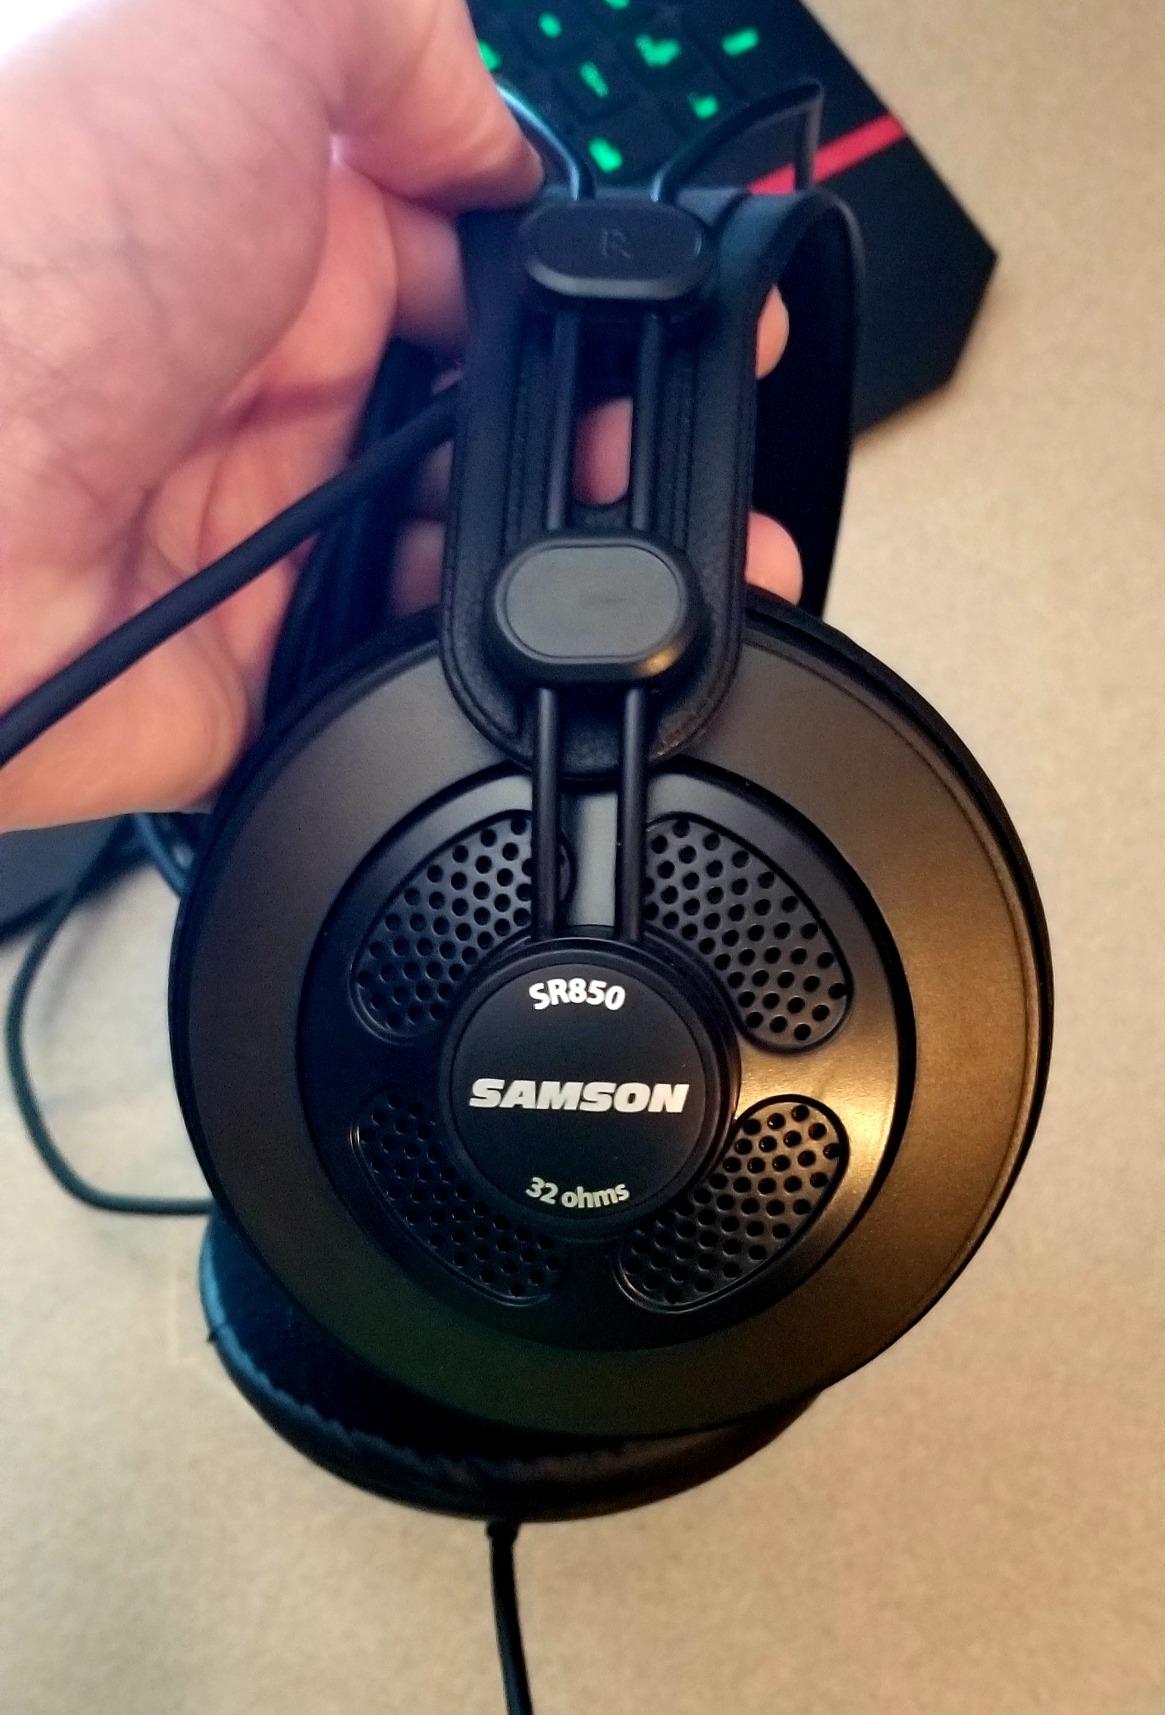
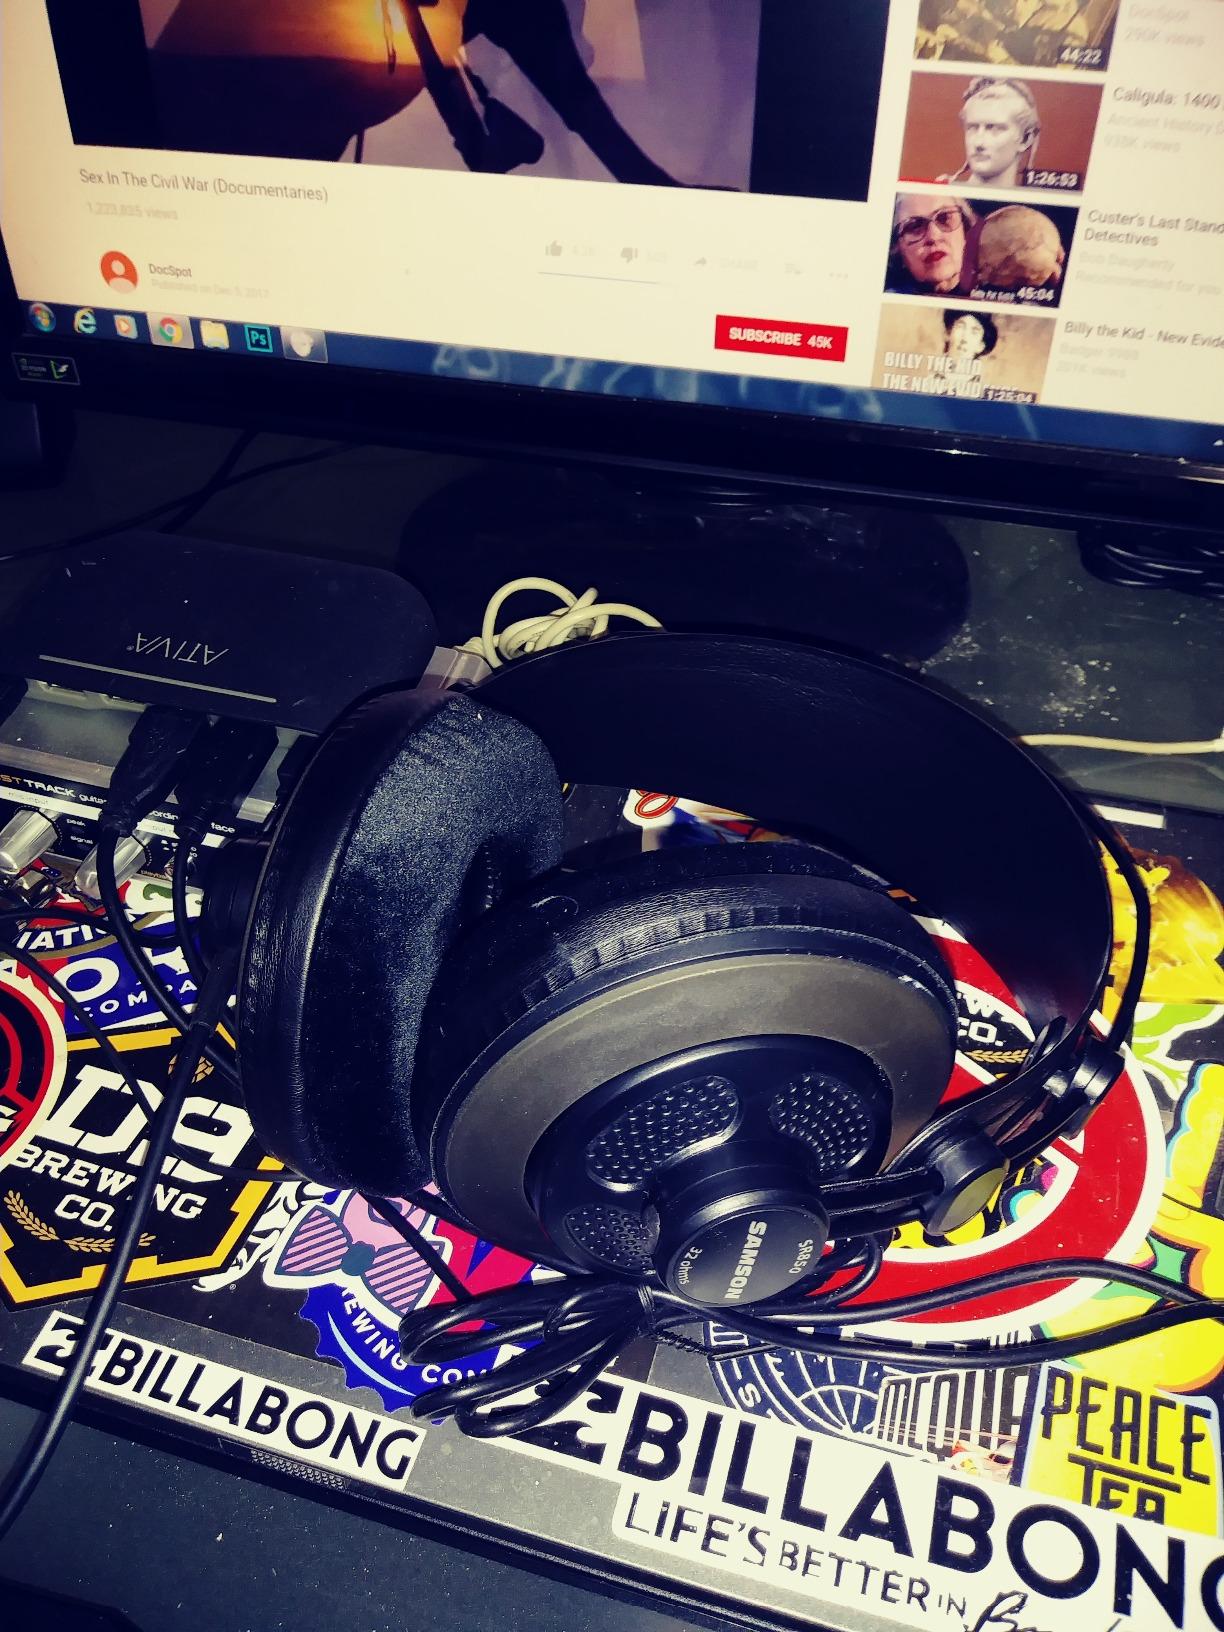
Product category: headphones
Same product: yes